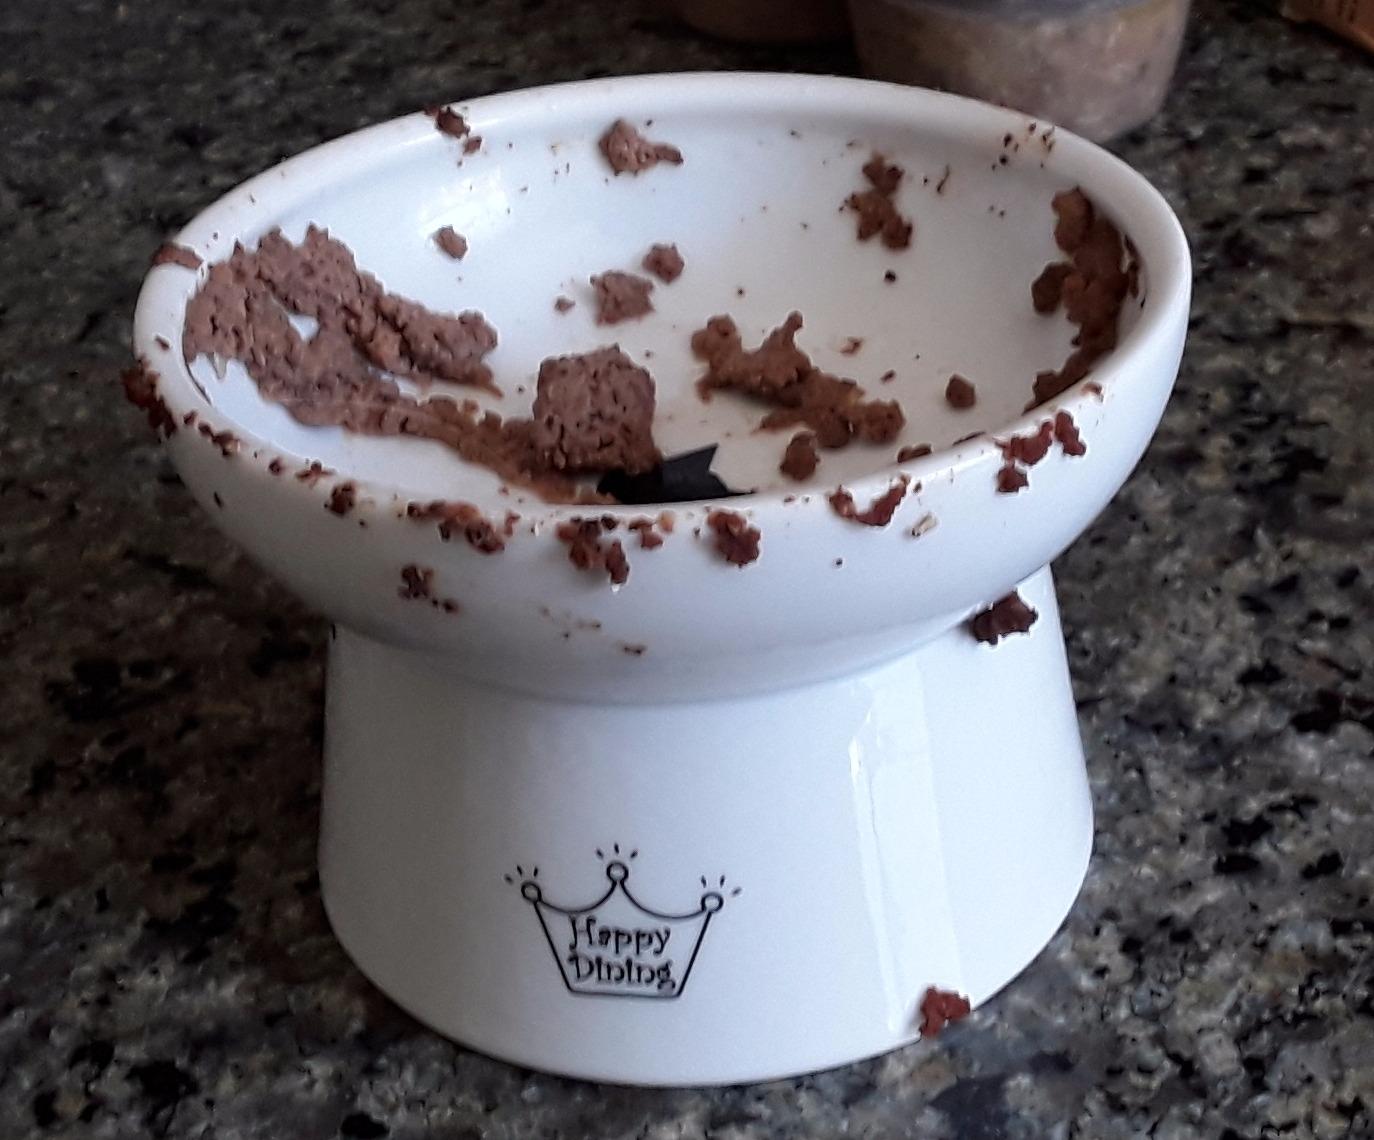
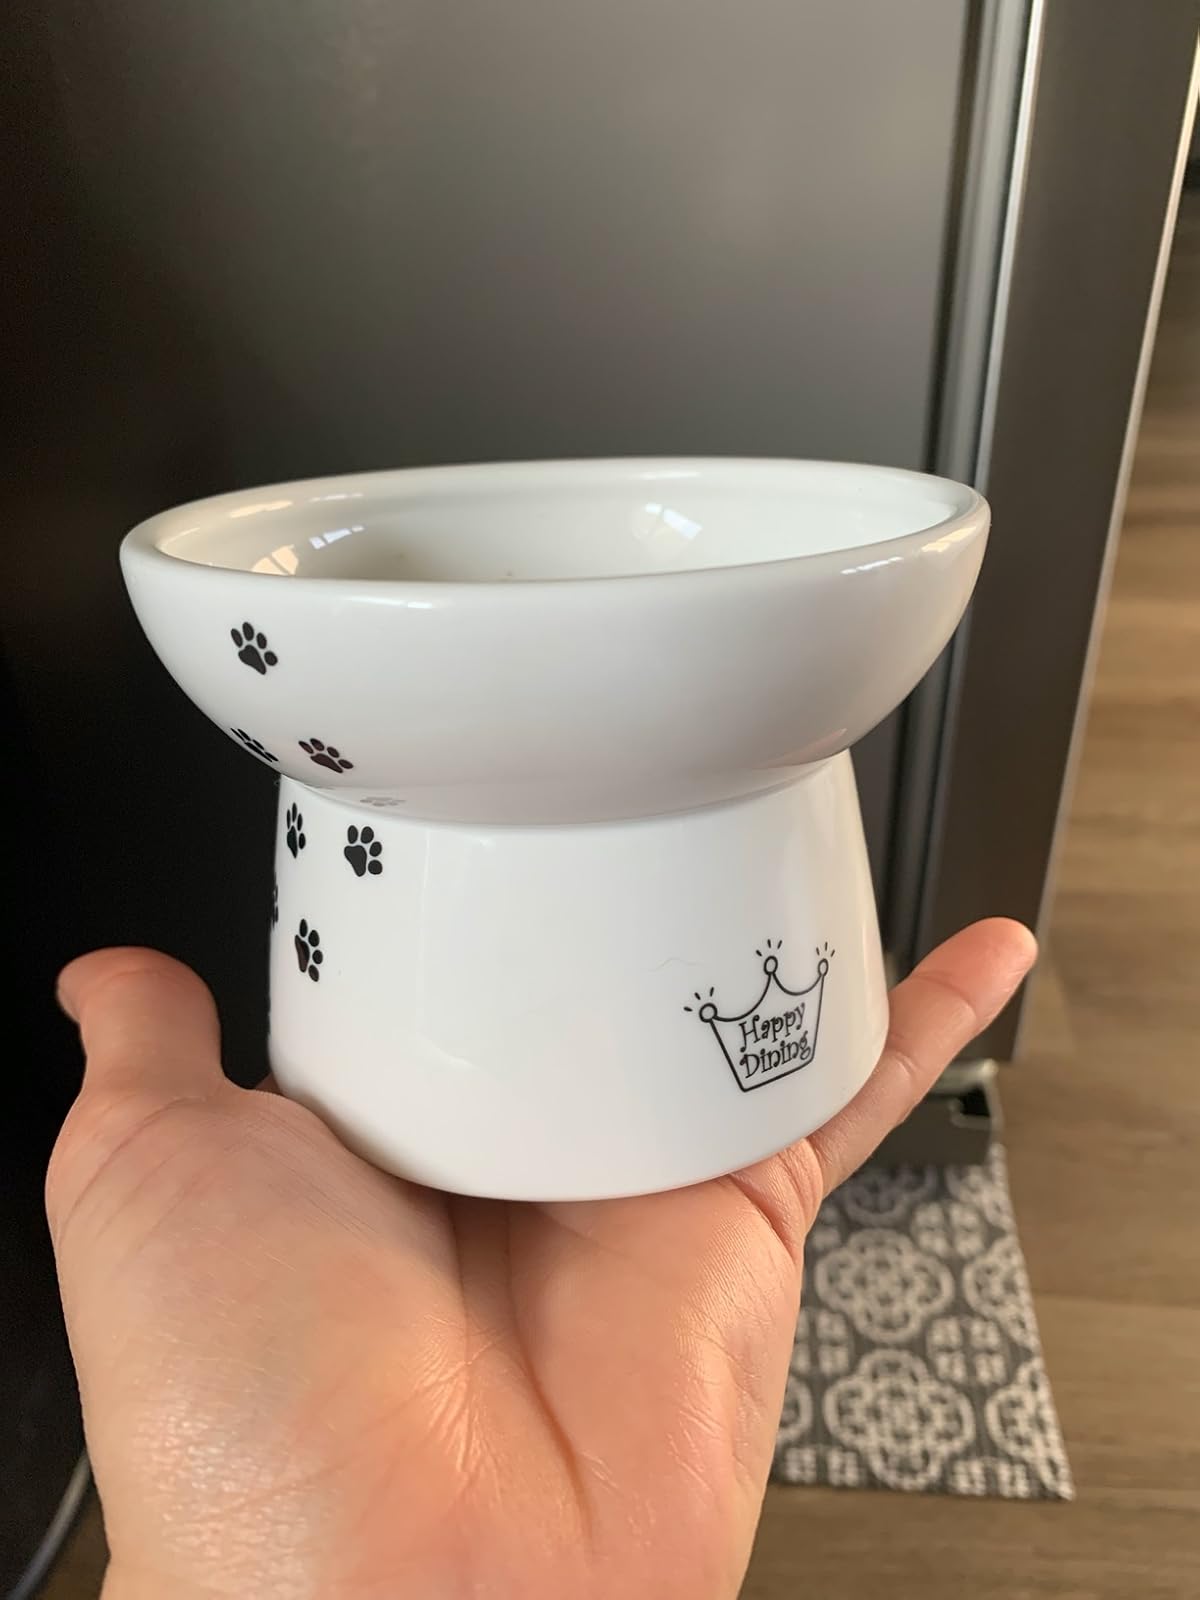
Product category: items_bowl
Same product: yes